List of works by Geoffrey Webb

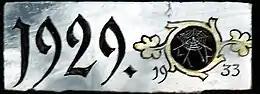
Webb's maker's mark, from a window in Holy Trinity Church, Coventry, West Midlands

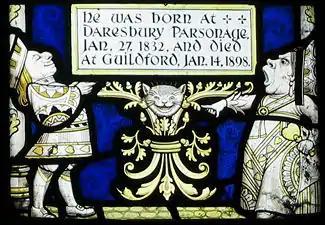
Detail of the Lewis Carroll Memorial Window in All Saints' Church, Daresbury, Cheshire

The following is a list of the extant works of Geoffrey Fuller Webb (1879–1954), an English stained-glass artist and designer of church furnishings, based for most of his career in East Grinstead. He was a pupil of Charles Eamer Kempe and Sir Ninian Comper. His work, which draws on the Gothic Revival tradition, can be found in both Church of England and Roman Catholic churches, and in several cathedrals. His stained glass was most commonly commissioned by churches in southern England and the Midlands. It can be identified by his artistic signature, a spider's web, usually placed near the bottom right corner of the window.